List of crewed spacecraft

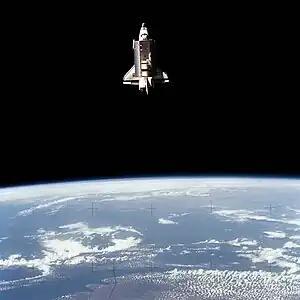
Space Shuttle "Challenger" in orbit

United States three-person lunar-capable spacecraft. 15 flights; including nine lunar missions (with six lunar landings). It was the Apollo spacecraft that enabled America to win the Space Race. In December 1968, Apollo 8 was the first crewed spacecraft to orbit the Moon. On 21 July 1969, Neil Armstrong, the Commander of Apollo 11, and Buzz Aldrin became the first men to walk on the Moon. The Apollo Spacecraft comprised: